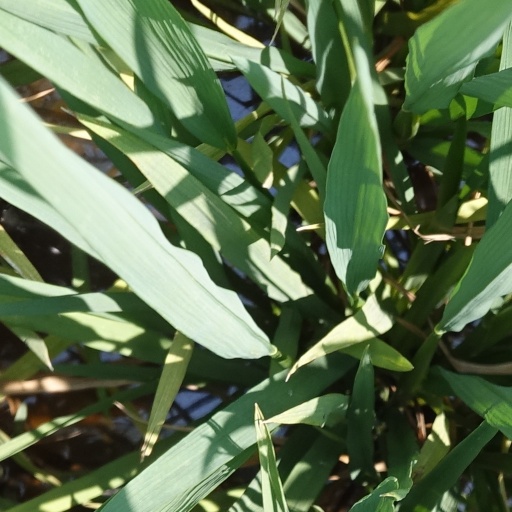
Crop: rice